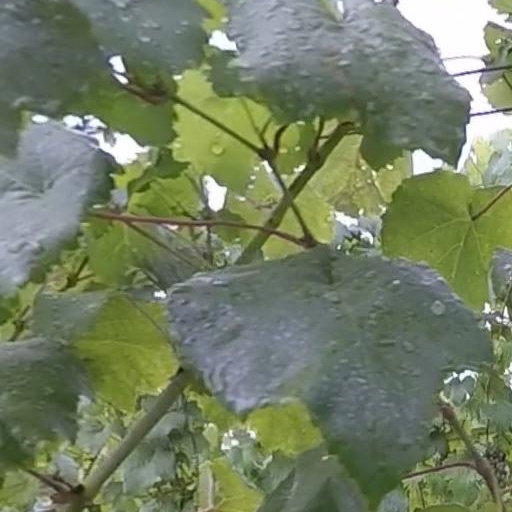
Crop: grape